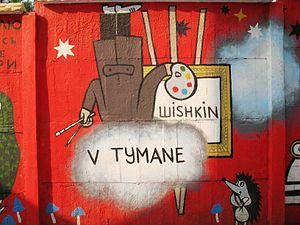
Le Hérisson dans le brouillard est un court métrage d'animation soviétique réalisé en 1975 par Youri Norstein, produit par le studio Soyuzmultfilm à Moscou. Le scénario est signé Sergueï Lvovitch Kozlov, l'auteur du conte éponyme.